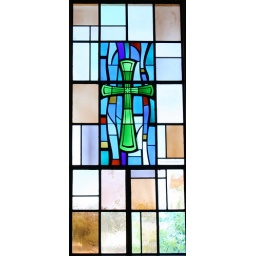
Green cross window  These three panels are repeated around the chapel - Marine Memorial Chapel, Camp Pendleton, CA